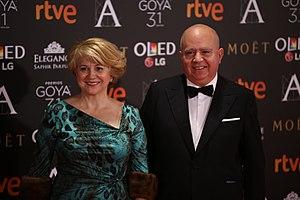
Femmes au bord de la crise de nerfs est un film espagnol réalisé par Pedro Almodóvar, sorti en 1988.